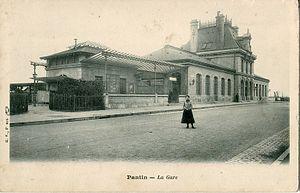
La gare de Pantin est une gare ferroviaire française de la ligne de Paris-Est à Mulhouse-Ville, située sur le territoire de la commune de Pantin, dans le département de la Seine-Saint-Denis, en région Île-de-France.
Pantin est une commune française située dans la banlieue nord-est de Paris dont elle est limitrophe, dans le département de la Seine-Saint-Denis en région Île-de-France. Elle est limitrophe de : Aubervilliers, le 19ᵉ arrondissement de Paris, La Courneuve, Bobigny, Noisy-le-Sec, Romainville, Les Lilas, Le Pré-Saint-Gervais.